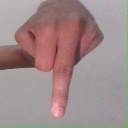
अक्षर: प